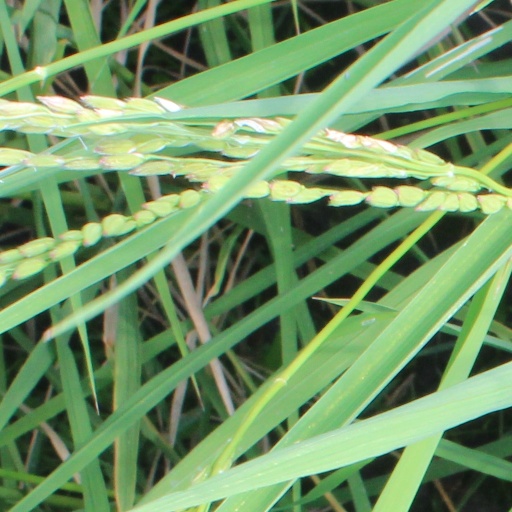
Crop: rice